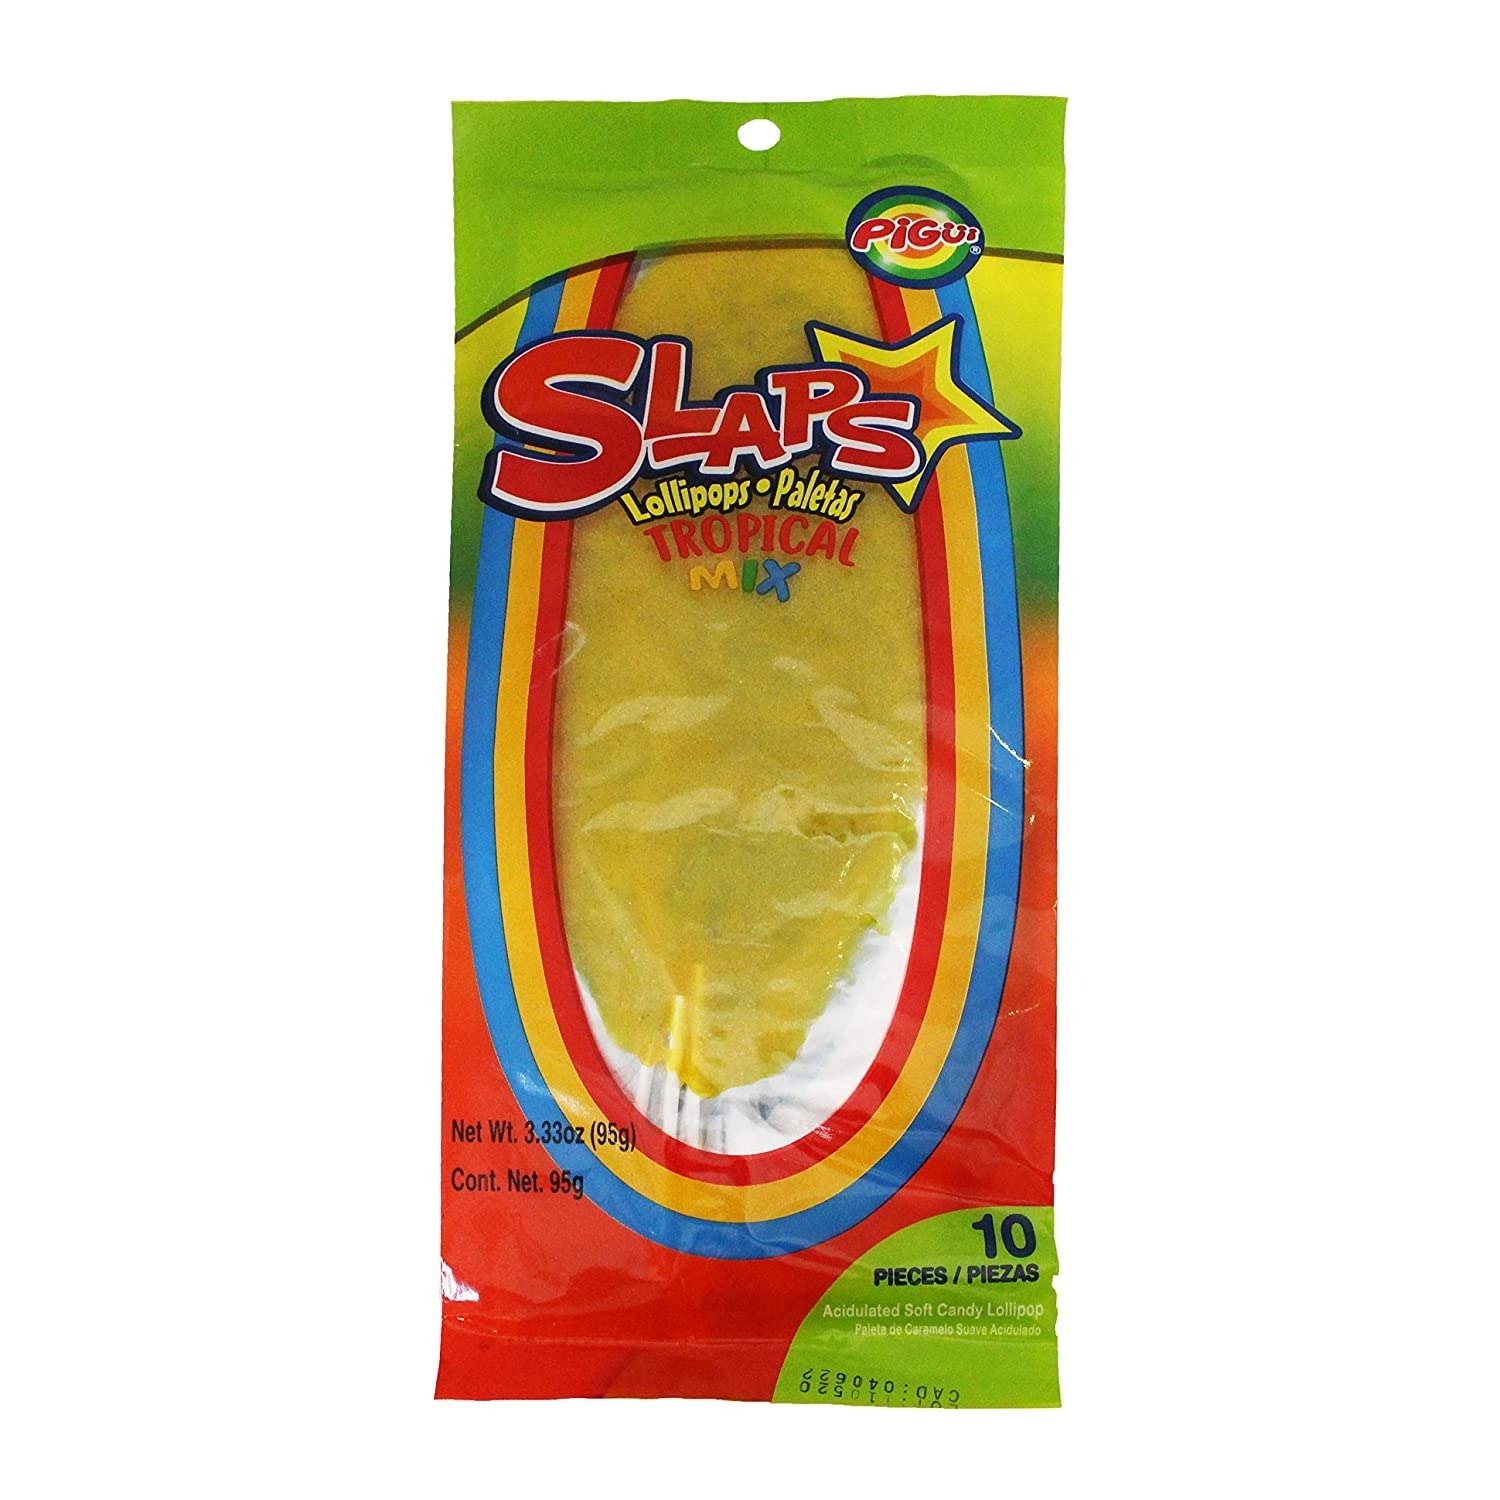
Item Name: Pigui | Slaps Tropical Flavor Paletas Mexian Candy (20 Lollipops)
Bullet Point 1: Thin tropical flavor lollipops are foldable and fun to eat
Bullet Point 2: 30 calories per serving (10 servings per pack)
Bullet Point 3: Each pack includes 10 pieces and 3.3 ounces
Bullet Point 4: Perfect for parties, goody bags, piñatas, snack drawers, and more
Bullet Point 5: 20 lollipops total
Product Description: Dulces Pigui Slaps Tropical Flavor Paletas Mexican Candy (20 Lollipops). Sweet foldable lollipops are as fun to unwrap as they are to eat. A flavorful twist on Mexican paletas!
Value: 20.0
Unit: Count

Price: 6.99